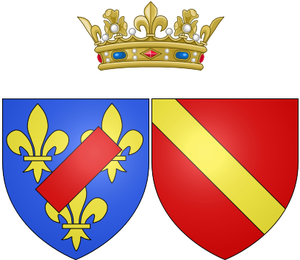
Cet article présente les femmes ayant été comtesses de Toulouse, soit à titre héréditaire, soit en tant qu'épouse d'un comte.
Marie-Victoire-Sophie de Noailles, marquise de Gondrin, puis comtesse de Toulouse et duchesse de Penthièvre, est une aristocrate française née à Versailles le 6 mai 1688 et morte à Paris, à l'hôtel de Toulouse, le 30 septembre 1766.